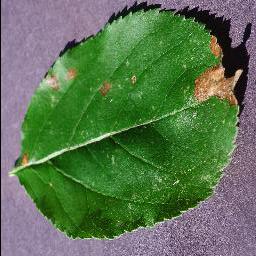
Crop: apple
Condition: black_rot